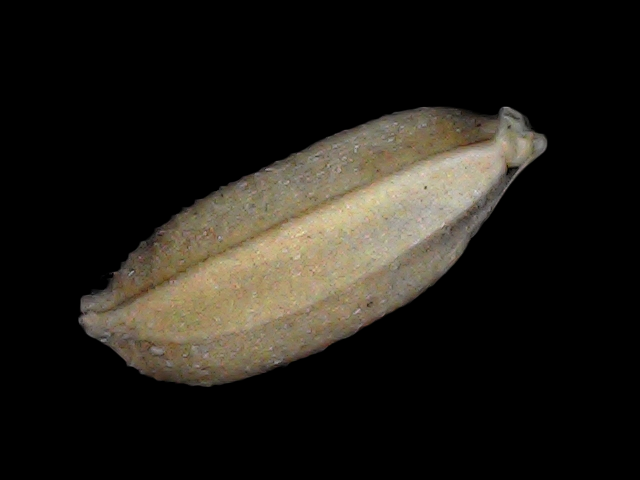
Rice variety: Br22